Animal domestication and management in the Philippines

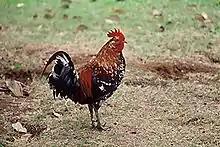
"Gallus gallus"

One of the animals that traveled with the Austronesian speaking people from Island Southeast Asia to Oceania. Not much emphasis on research to understand how domestic chicken got to Island Southeast Asia In the gallus genus the species "Gallus gallus", red junglefowl or chicken can be found in the Philippines. Around 5,000 years ago the red junglefowl was domesticated and created a subspecies "Gallus gallus domesticus", also known as chicken. They relationship to humans is as a food source. Unlike the domesticated red junglefowl the undomesticated red junglefowl is also a food source, but sometimes used in cock-fighting.